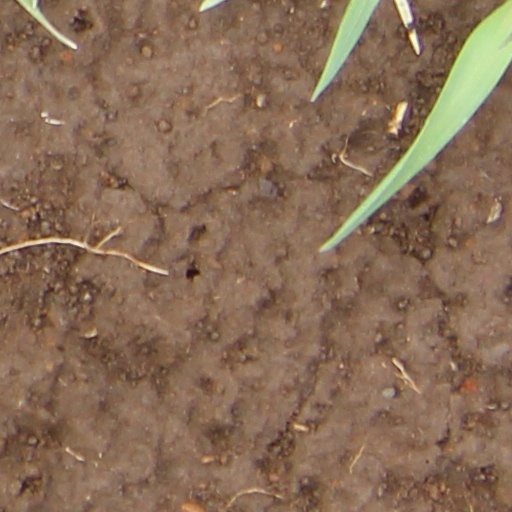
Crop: wheat